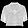
Label: Shirt